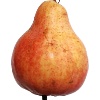
Label: red_pear